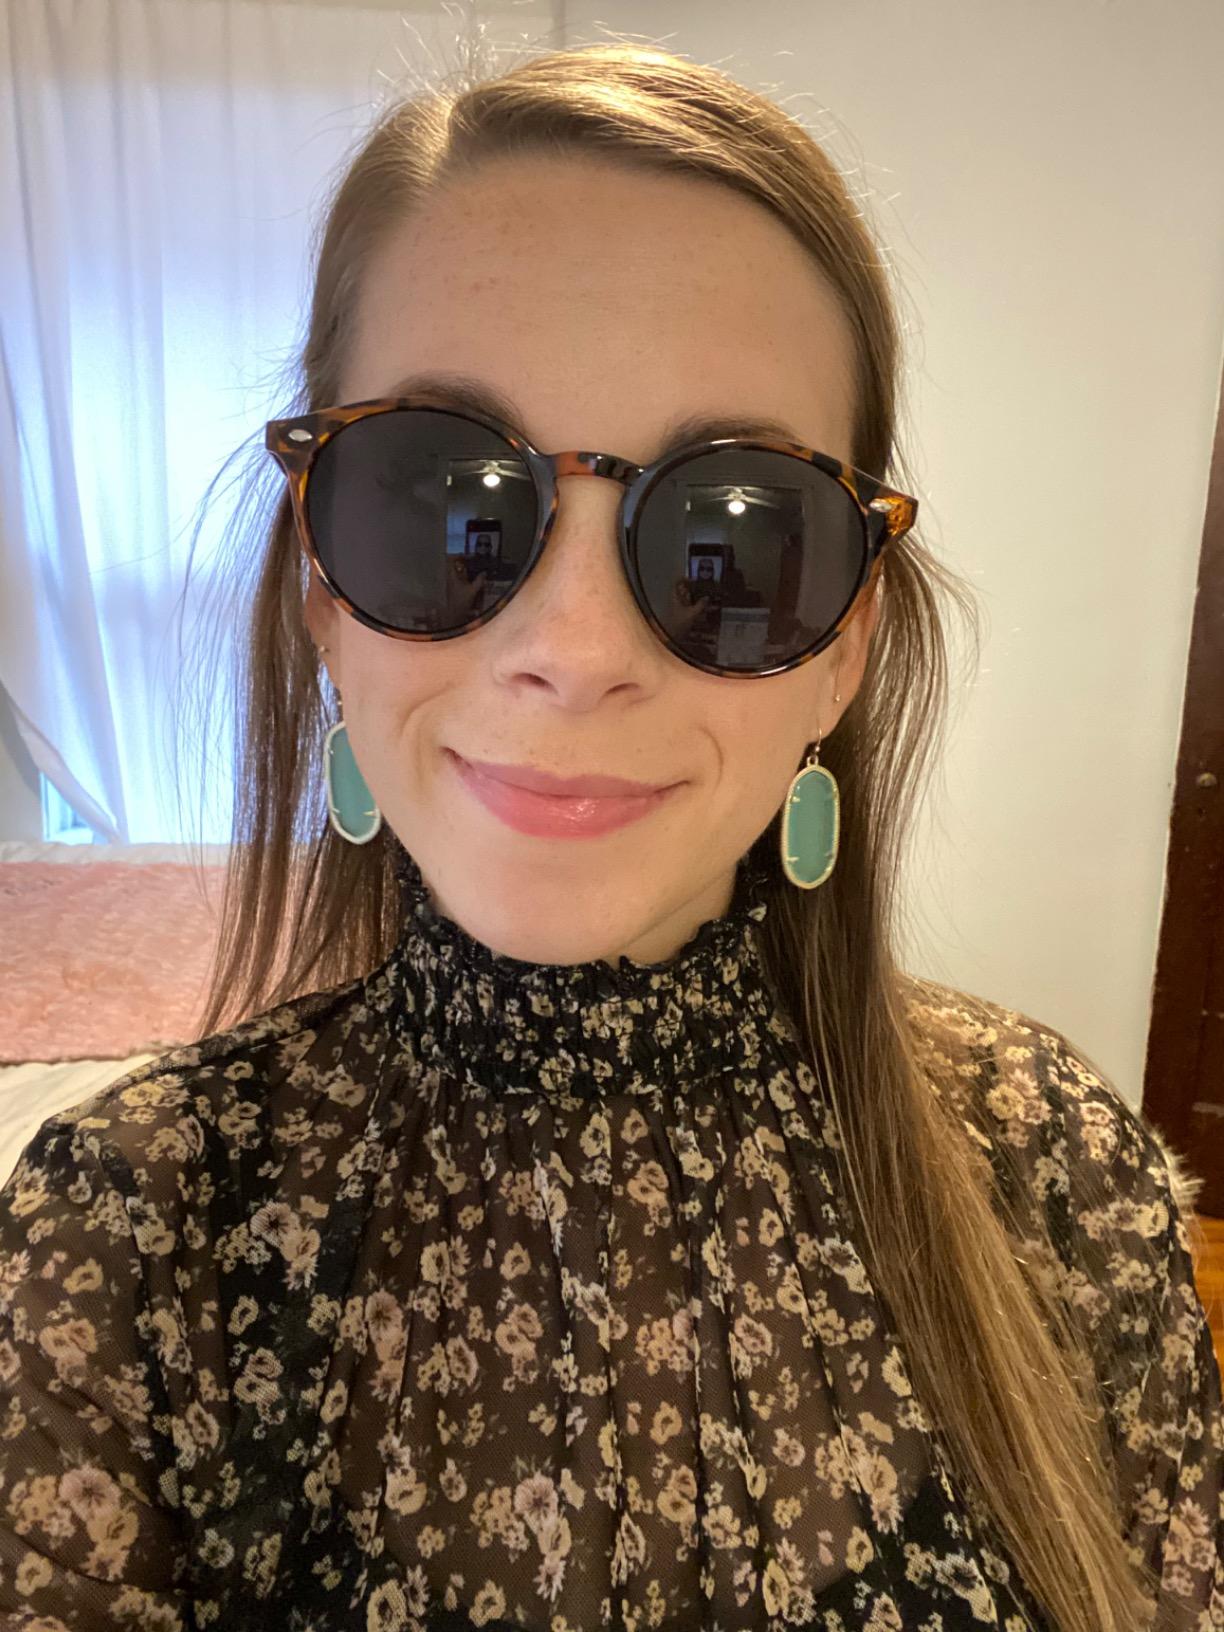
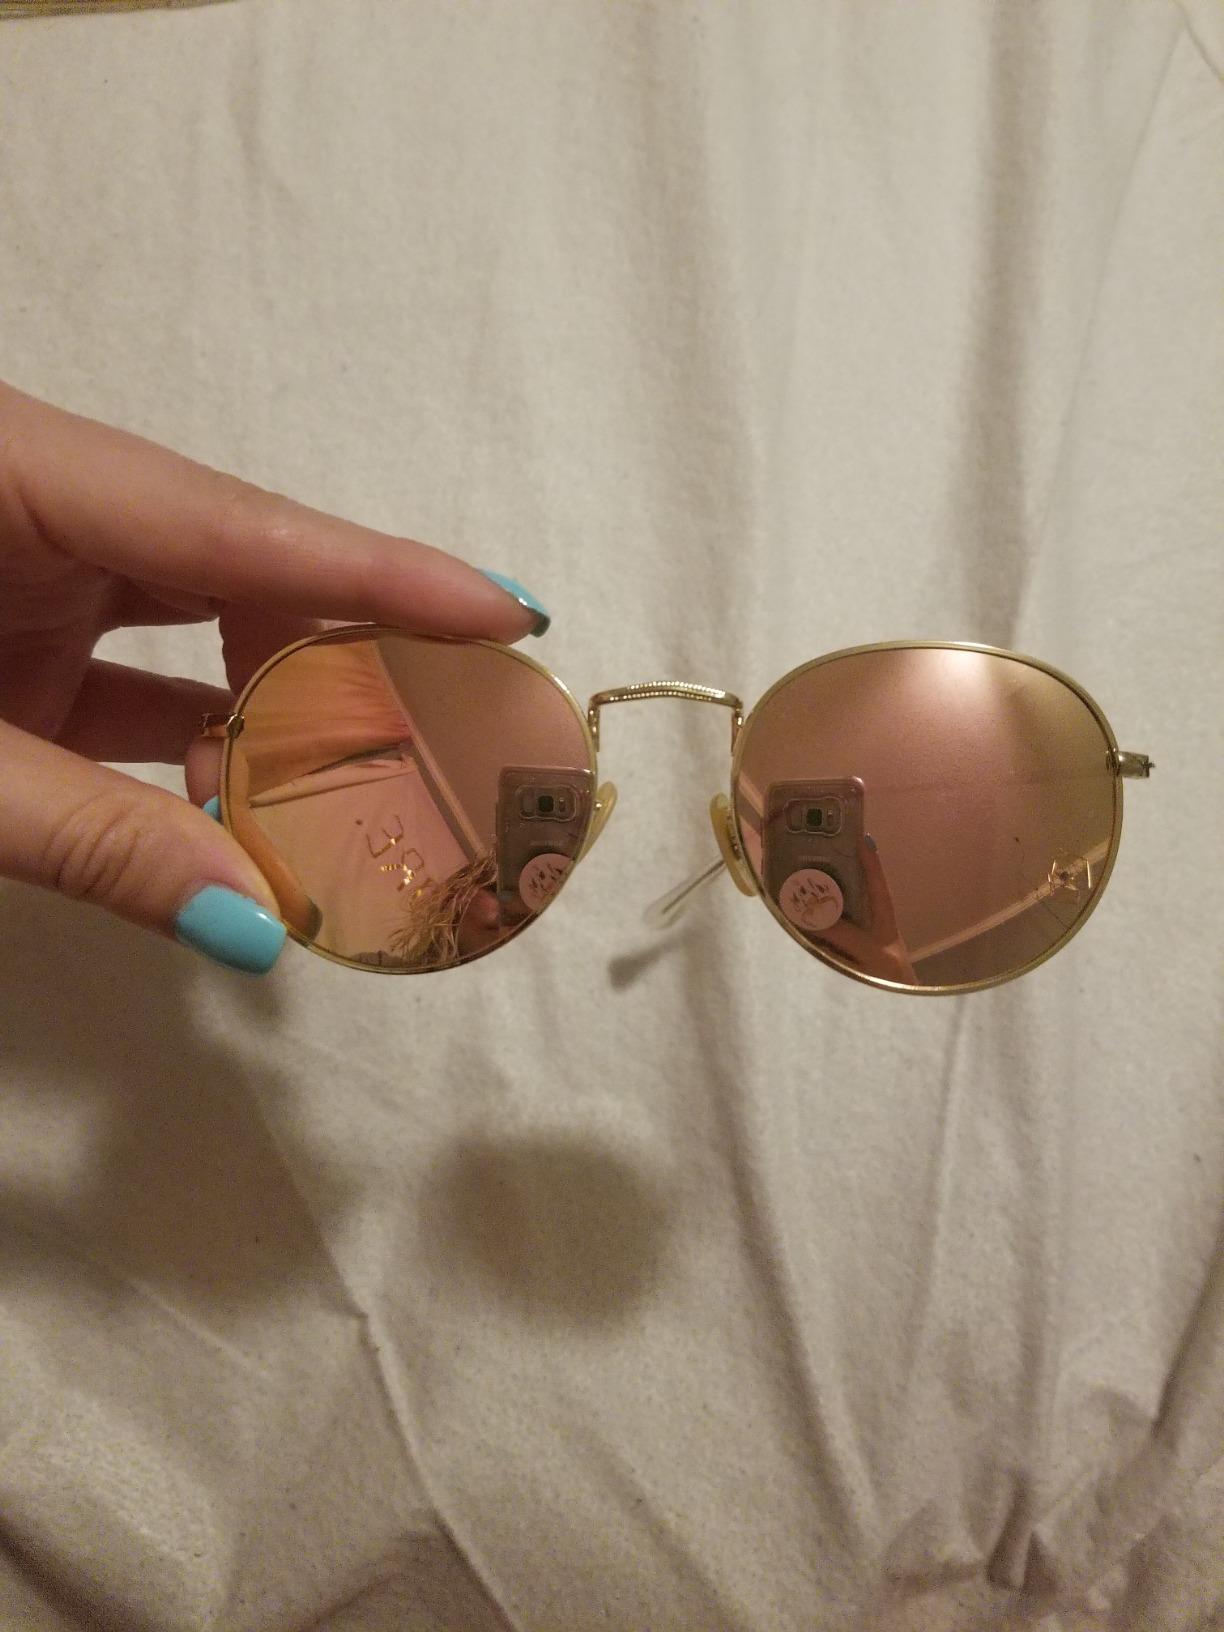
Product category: accessories_sunglasses
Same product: no